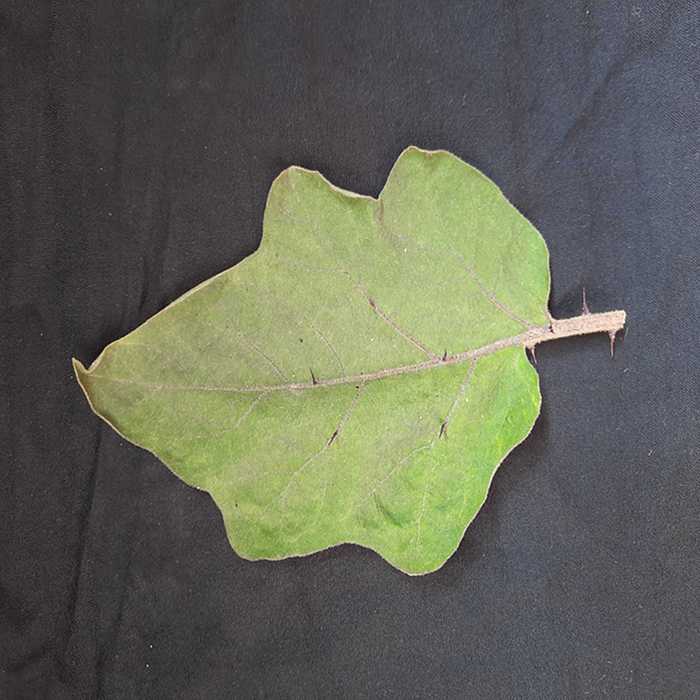
Plant: Eggplant
Label: Eggplant fresh leaf